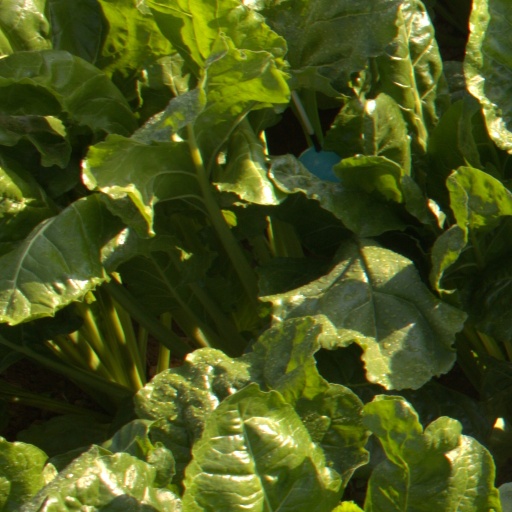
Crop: sugar beet